Pete Conrad

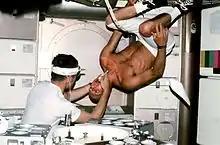
Conrad undergoes a dental exam by Skylab 2 Science Pilot, Joseph P. Kerwin, M.D.

Conrad's final mission was as commander of Skylab 2, the first crew to board the Skylab space station. The station had been damaged on its uncrewed launch, when its micrometeoroid shield tore away, taking one of two main solar panels with it and jamming the other one so that it could not deploy. Conrad and his crew repaired the damage on two spacewalks. Conrad managed to pull free the stuck solar panel by sheer brute force, an action of which he was particularly proud. The astronauts also erected a "parasol" solar shield to protect the station from intense solar heating, a function which the lost micrometeoroid shield was supposed to perform. Without the shield, Skylab and its contents would have become unusable. President Jimmy Carter honored Conrad for this in 1978 by awarding him the Congressional Space Medal of Honor.